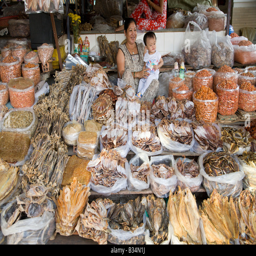
a mother and child running there market stall of dried seafood